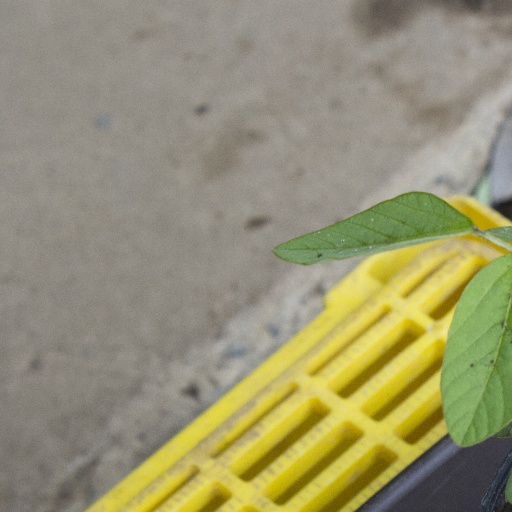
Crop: soybean